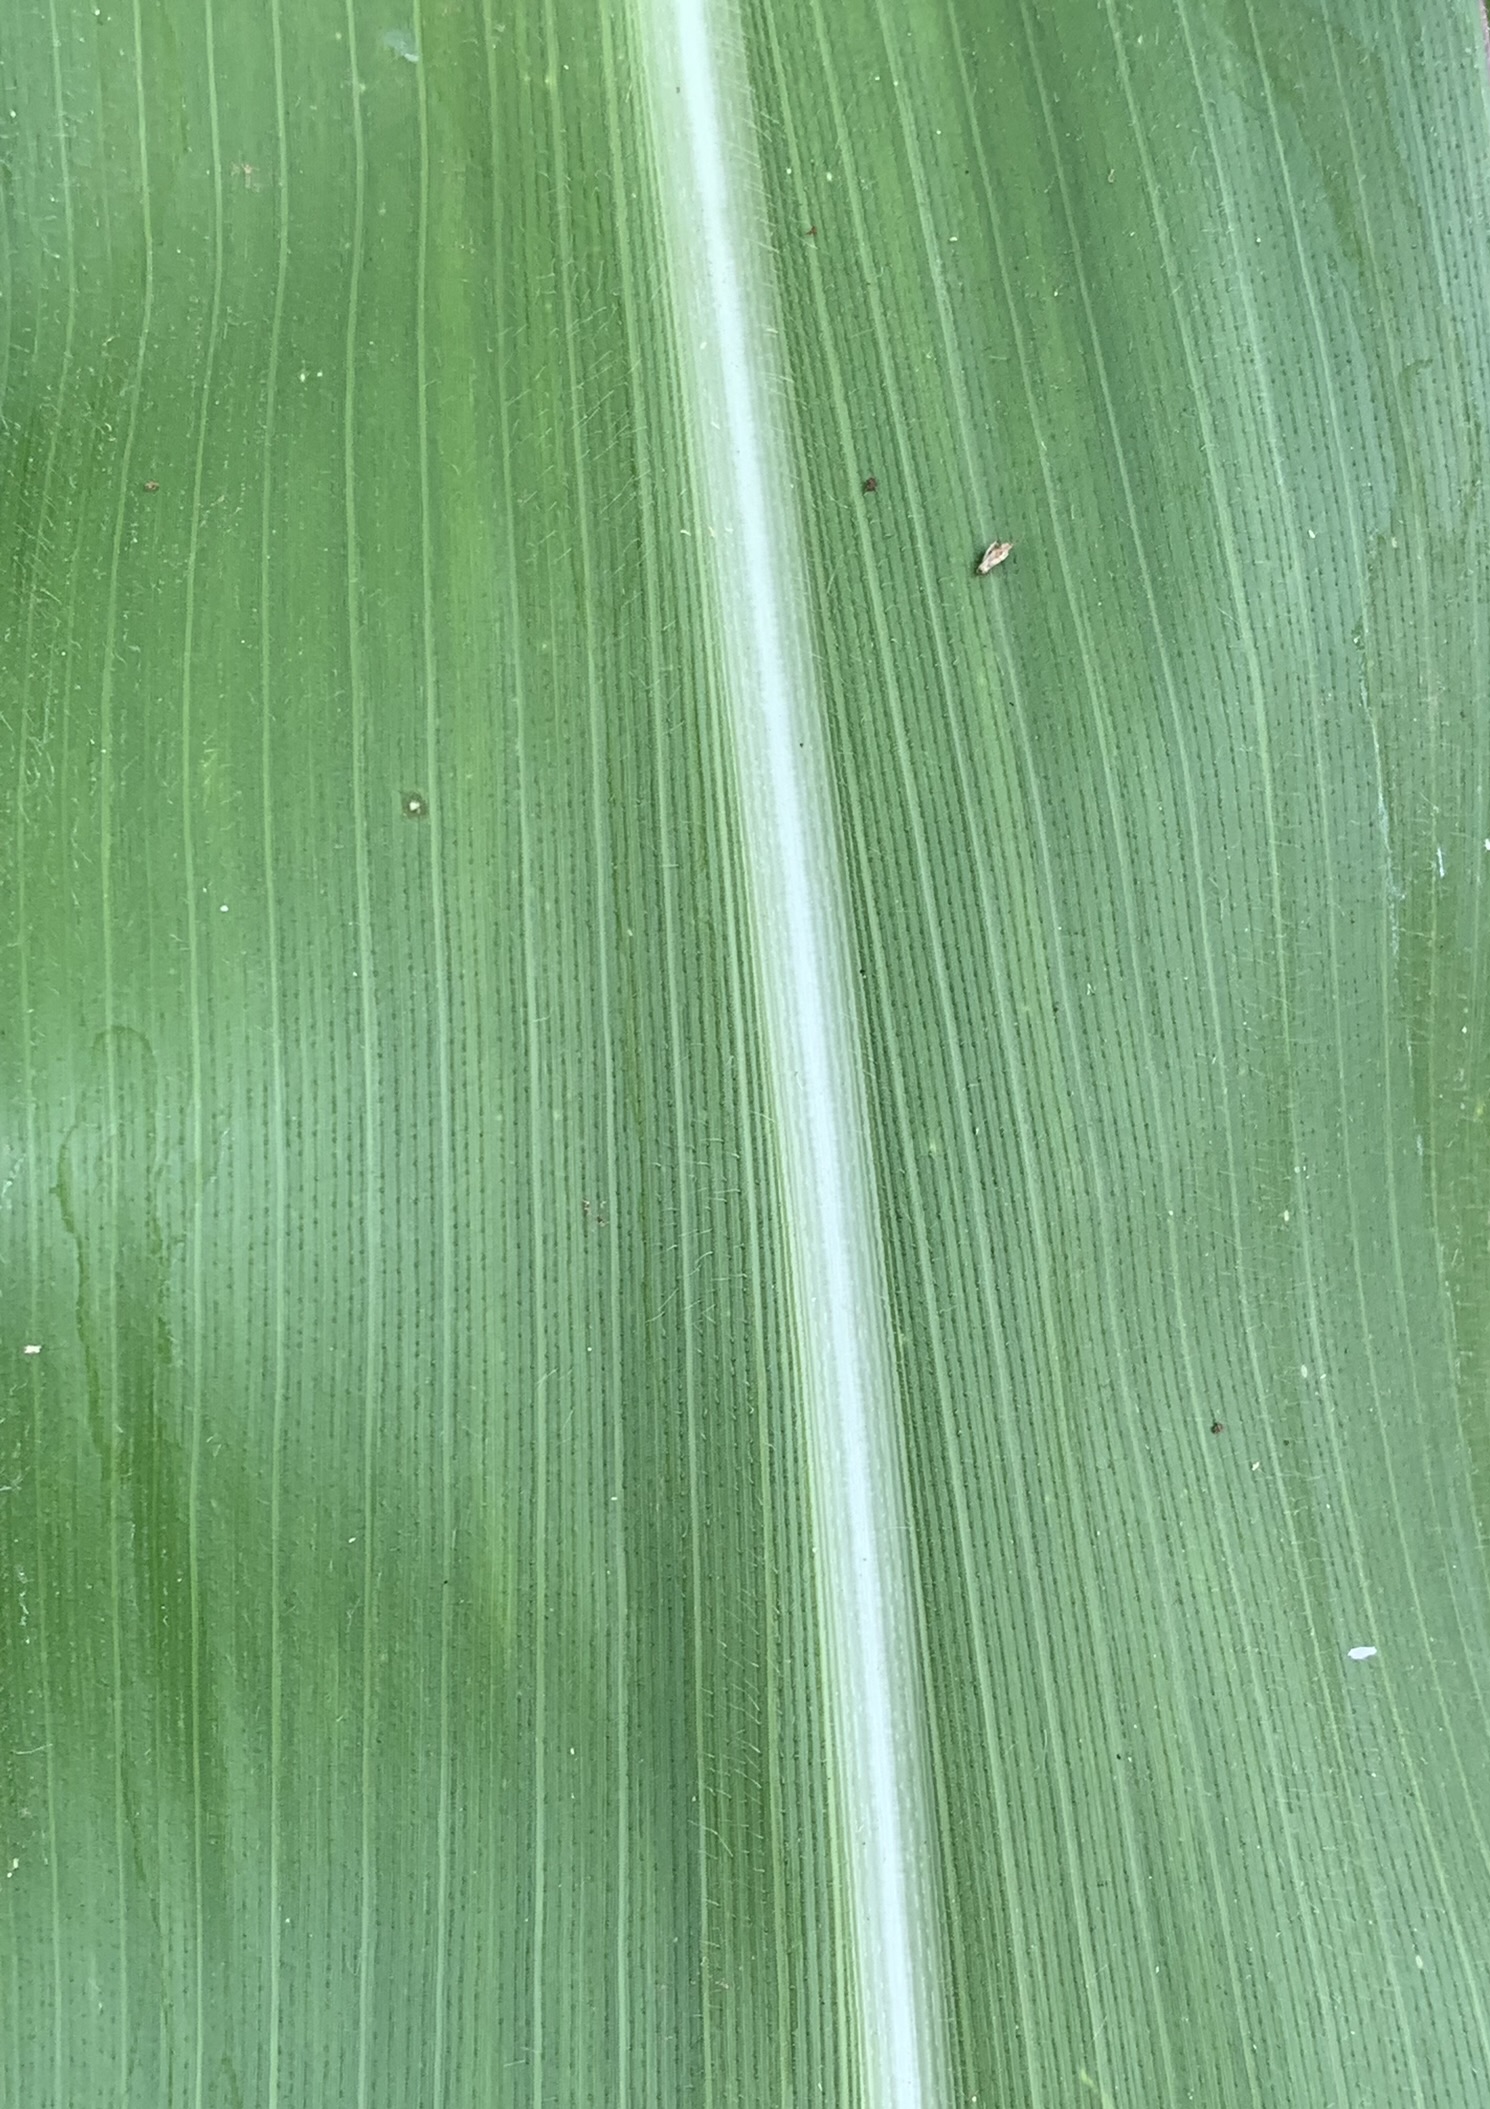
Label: Healthy